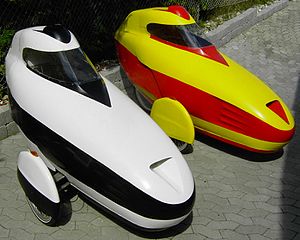
Leitra
2 helt nye Leitraer forlader fabrikken
2 Leitraer der i dag kører i New Zealand.
Leitra er en dansk kabinecykel, som i 1980 blev opfundet af ingeniør Carl Georg Rasmussen.